As She Left It

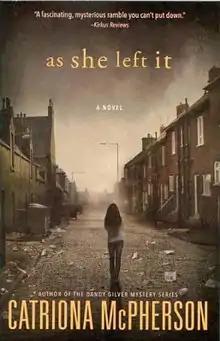
First edition

As She Left It is a novel written by Catriona McPherson and published by Midnight Ink Books (an imprint of Llewellyn Worldwide) on 8 June 2013, which later went on to win the Anthony Award for Best Paperback Original in 2014.